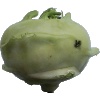
Label: kohlrabi